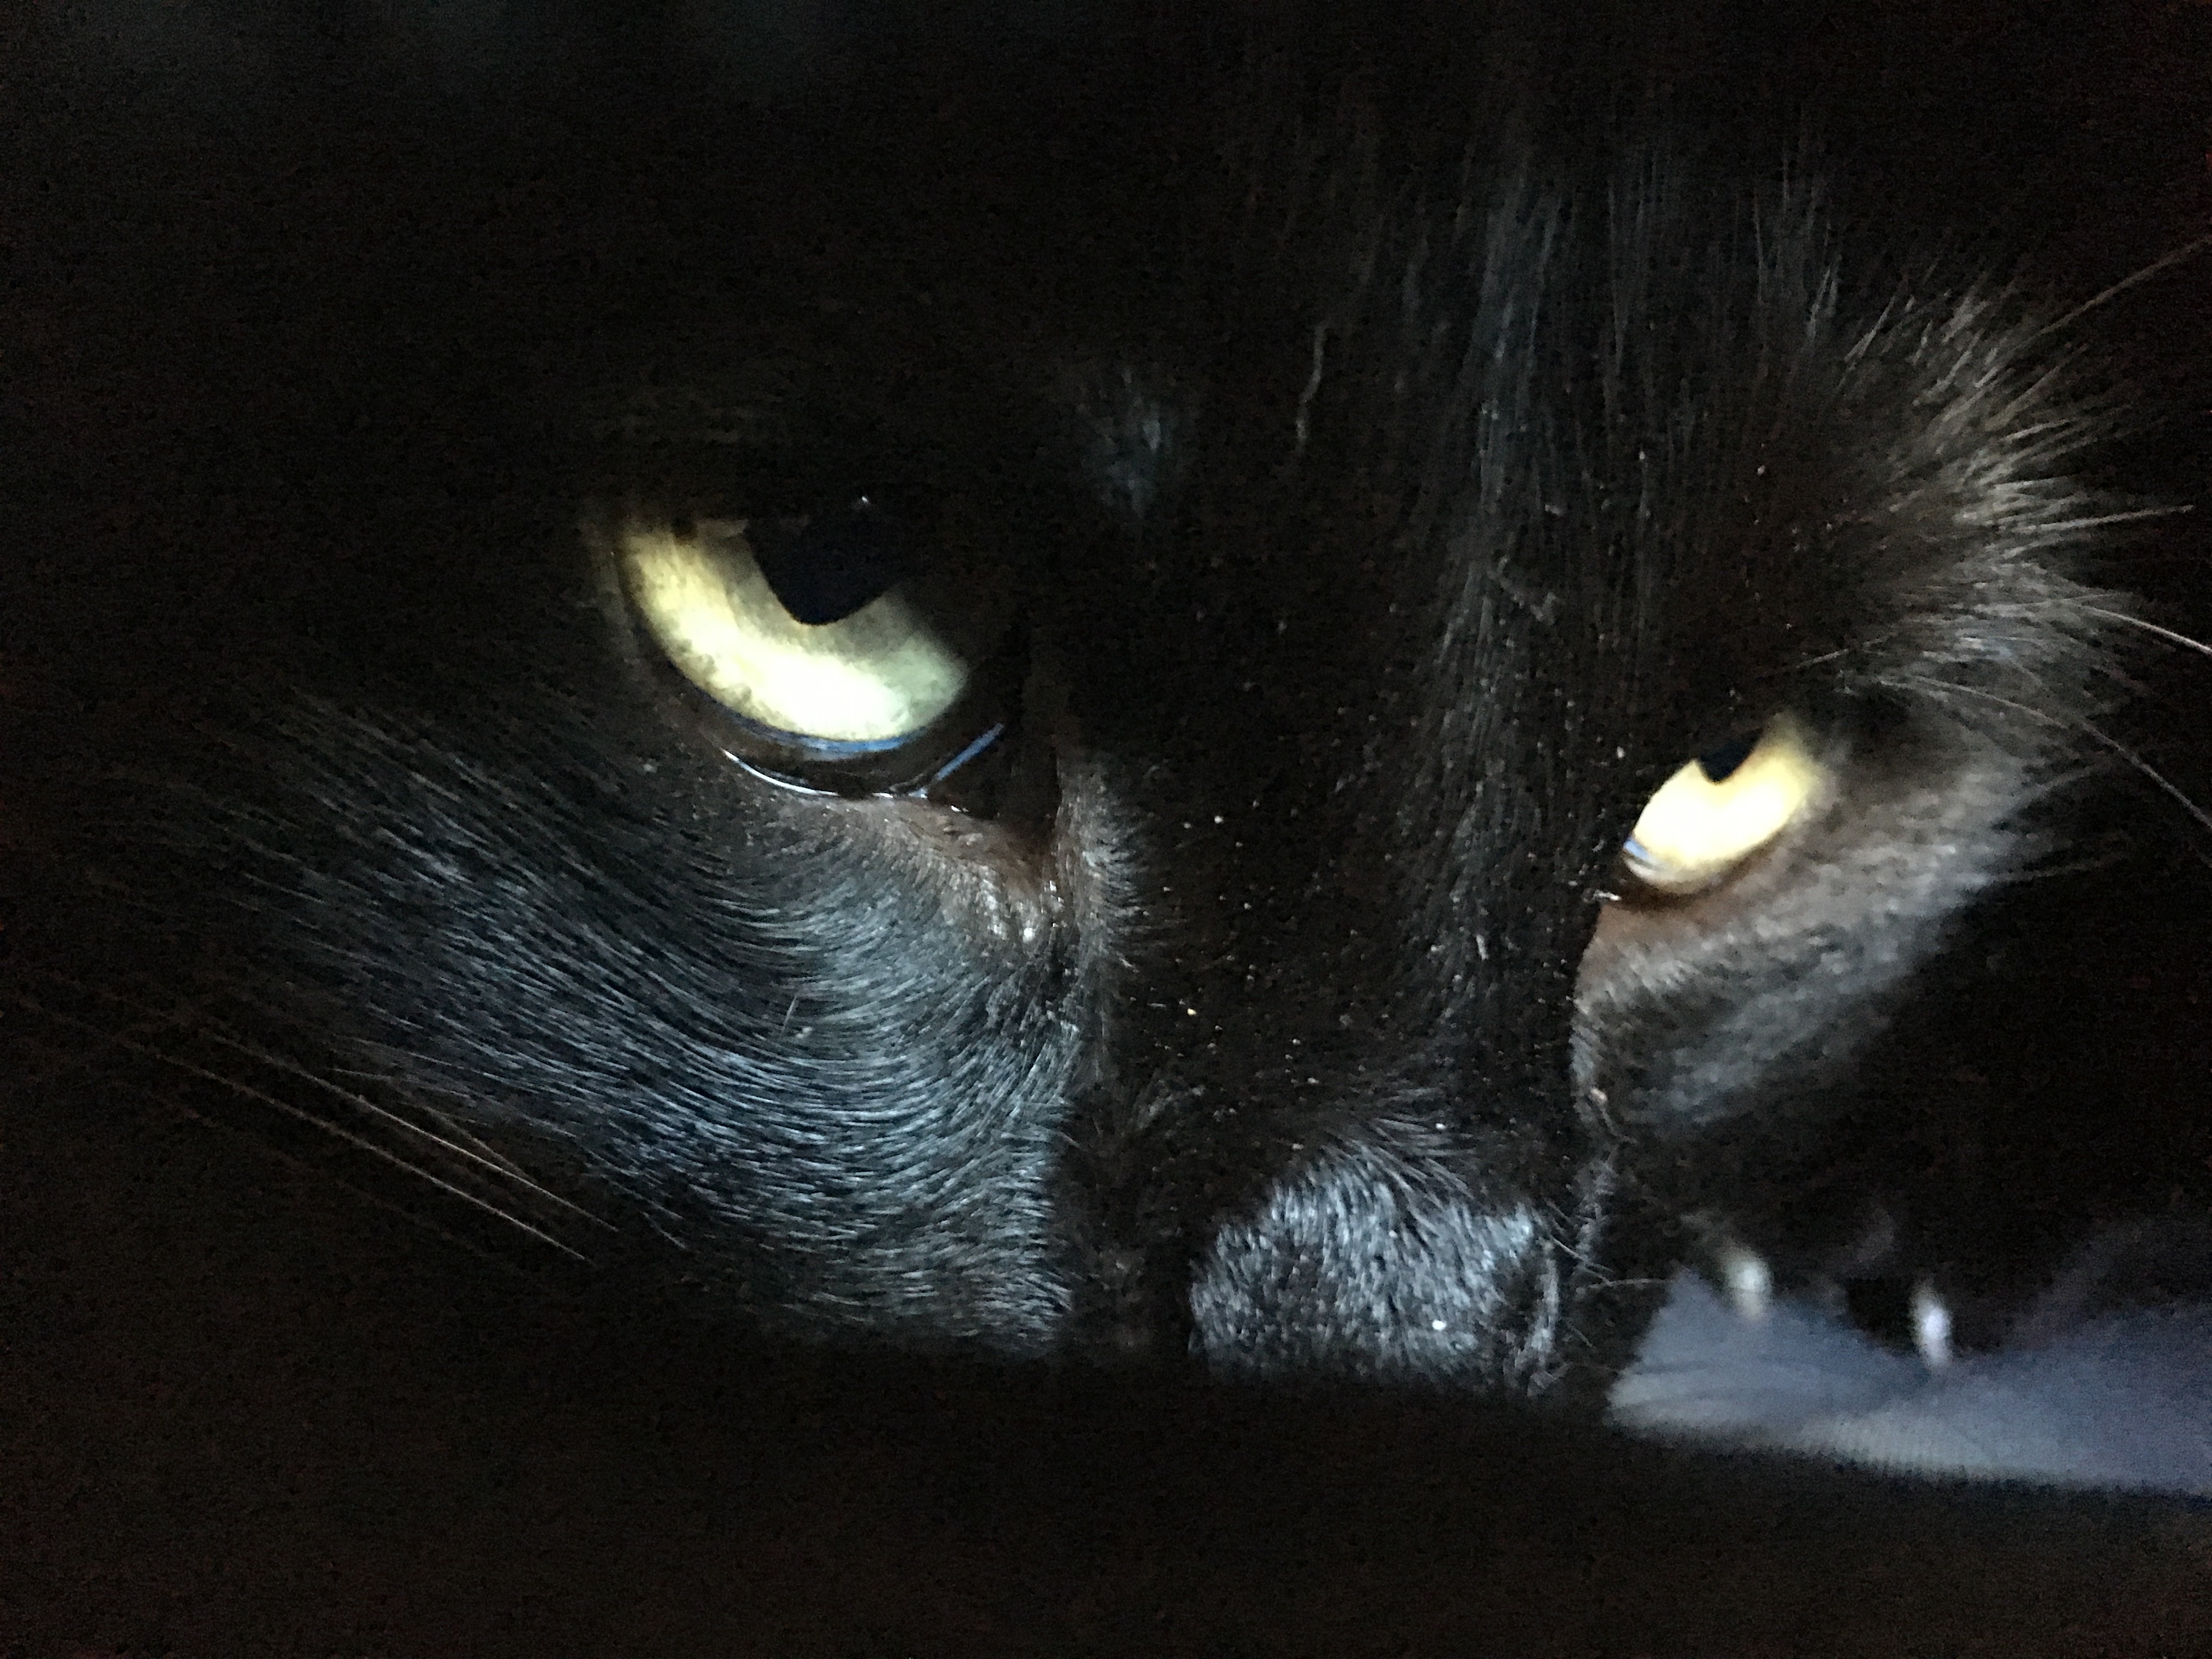
cat, mammal, darkness, black cat, black, monochrome, close up, nose, whiskers, eye, vertebrate, macro photography, small to medium sized cats, cat like mammal